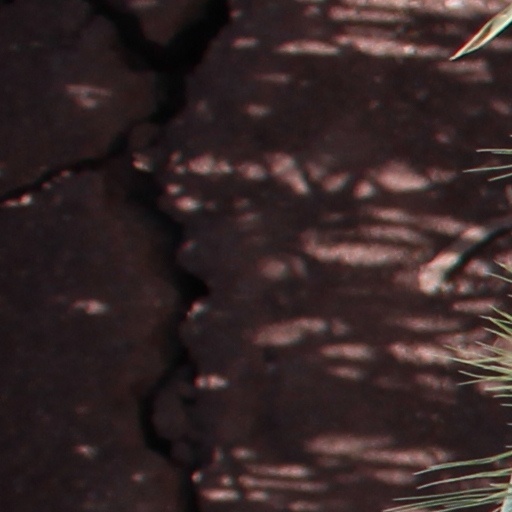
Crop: wheat